Jatjuk

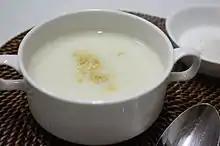

Jatjuk, or pine nut porridge, is a variety of "juk" (porridge) made by boiling finely ground pine nuts and rice flour in water. It is a mild, nutritious, and easily digestible dish often served to recovering patients and the elderly.